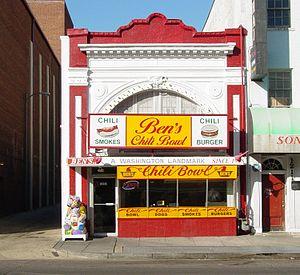
Ben's Chili Bowl est un vendeur de hot-dog situé au 1213 de U Street, à proximité du Lincoln Theatre, dans le quartier Shaw de la ville de Washington DC, capitale des États-Unis. Il est réputé pour son chili dog, un hot-dog recouvert de chili con carne, son half-smoke, une spécialité de hot-dog de la ville de Washington, D.C., ou ses milk-shakes, et fait partie intégrante, depuis 1958, de l'histoire du quartier.